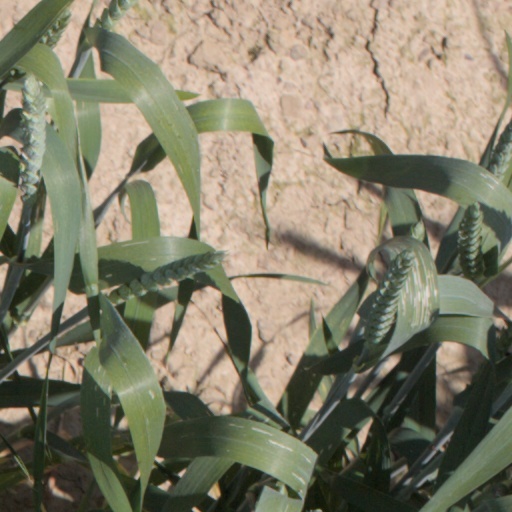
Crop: wheat